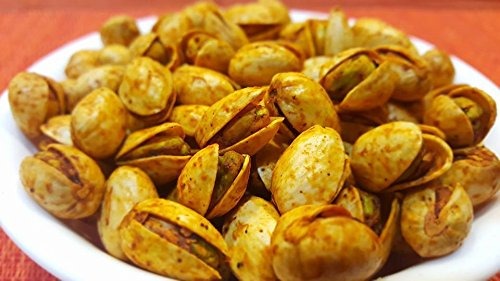
Item Name: Spicy Sriracha Flavored Gourmet Pistachios (5 LB)
Value: 16.0
Unit: Ounce

Price: 64.99